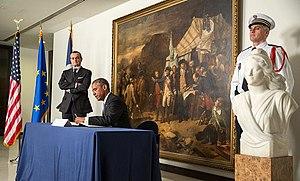
Barack Obama signant le registre des condoléances à l'ambassade de France des USA à Washington, D.C. Español: Barack Obama firmando el registro de condolencias en la embajada de Francia en Estados Unidos, en Washington D.C.
Les attentats de janvier 2015 en France sont une série d'attaques terroristes islamistes qui se sont déroulées entre les 7 et 9 janvier 2015 en France, qui visaient la rédaction du journal Charlie Hebdo, des policiers et des clients d’une supérette casher, et au cours desquelles dix-sept personnes ont été tuées et leurs trois assassins abattus par les forces de l'ordre.
L’attentat contre Charlie Hebdo est une attaque terroriste islamiste perpétrée contre le journal satirique Charlie Hebdo le 7 janvier 2015 à Paris, jour de la sortie du numéro 1 177 de l'hebdomadaire. C'est le premier et le plus meurtrier des trois attentats de janvier 2015 en France.
Gérard Araud, né le 20 février 1953 à Marseille, est un diplomate français, élevé à la dignité d'ambassadeur de France.